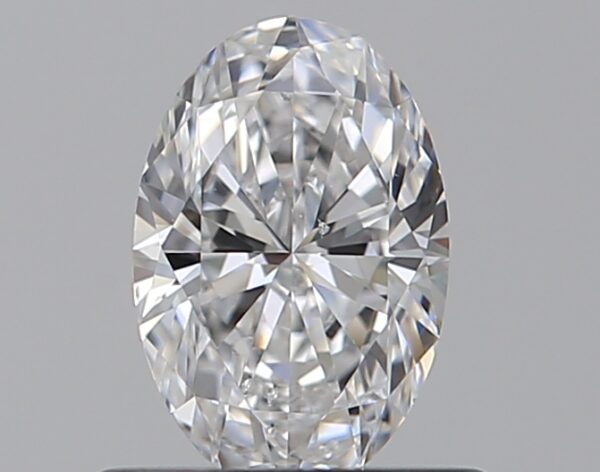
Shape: oval
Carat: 0.5
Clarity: SI1
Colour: D
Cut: EX
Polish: EX
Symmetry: VG
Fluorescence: F
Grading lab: GIA
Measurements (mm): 6.49 x 4.34 x 2.72